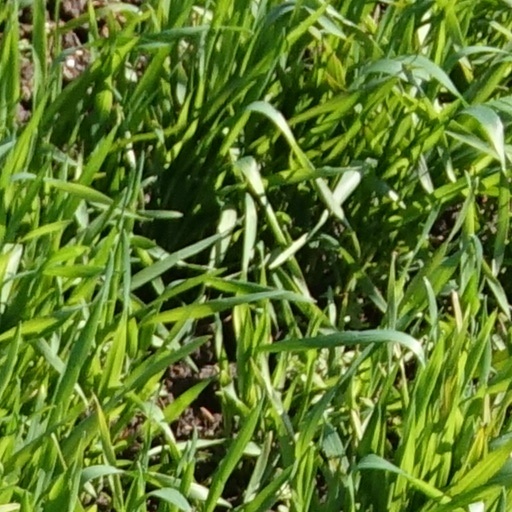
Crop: wheat